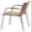
Label: chair